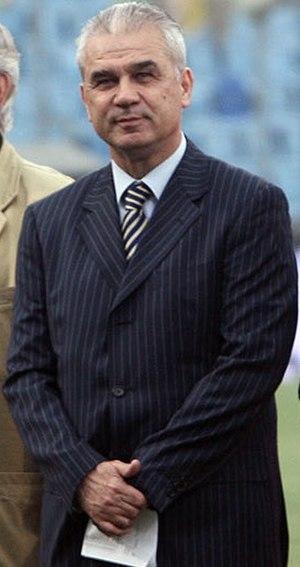
Anghel Iordănescu est un footballeur roumain né le 4 mai 1950 à Bucarest en Roumanie. Il a joué principalement au Steaua, et ce dès l'âge de 12 ans, où il a débuté en 1968 dans la première division roumaine.
L'équipe de Roumanie de football est la sélection de joueurs roumains représentant leur pays lors des compétitions internationales de football masculin, sous l'égide de la Fédération de Roumanie de football.
Le CSA Steaua Bucuresti est un club omnisports roumain, situé à Bucarest, qui dépend du ministère de la Défense roumain.